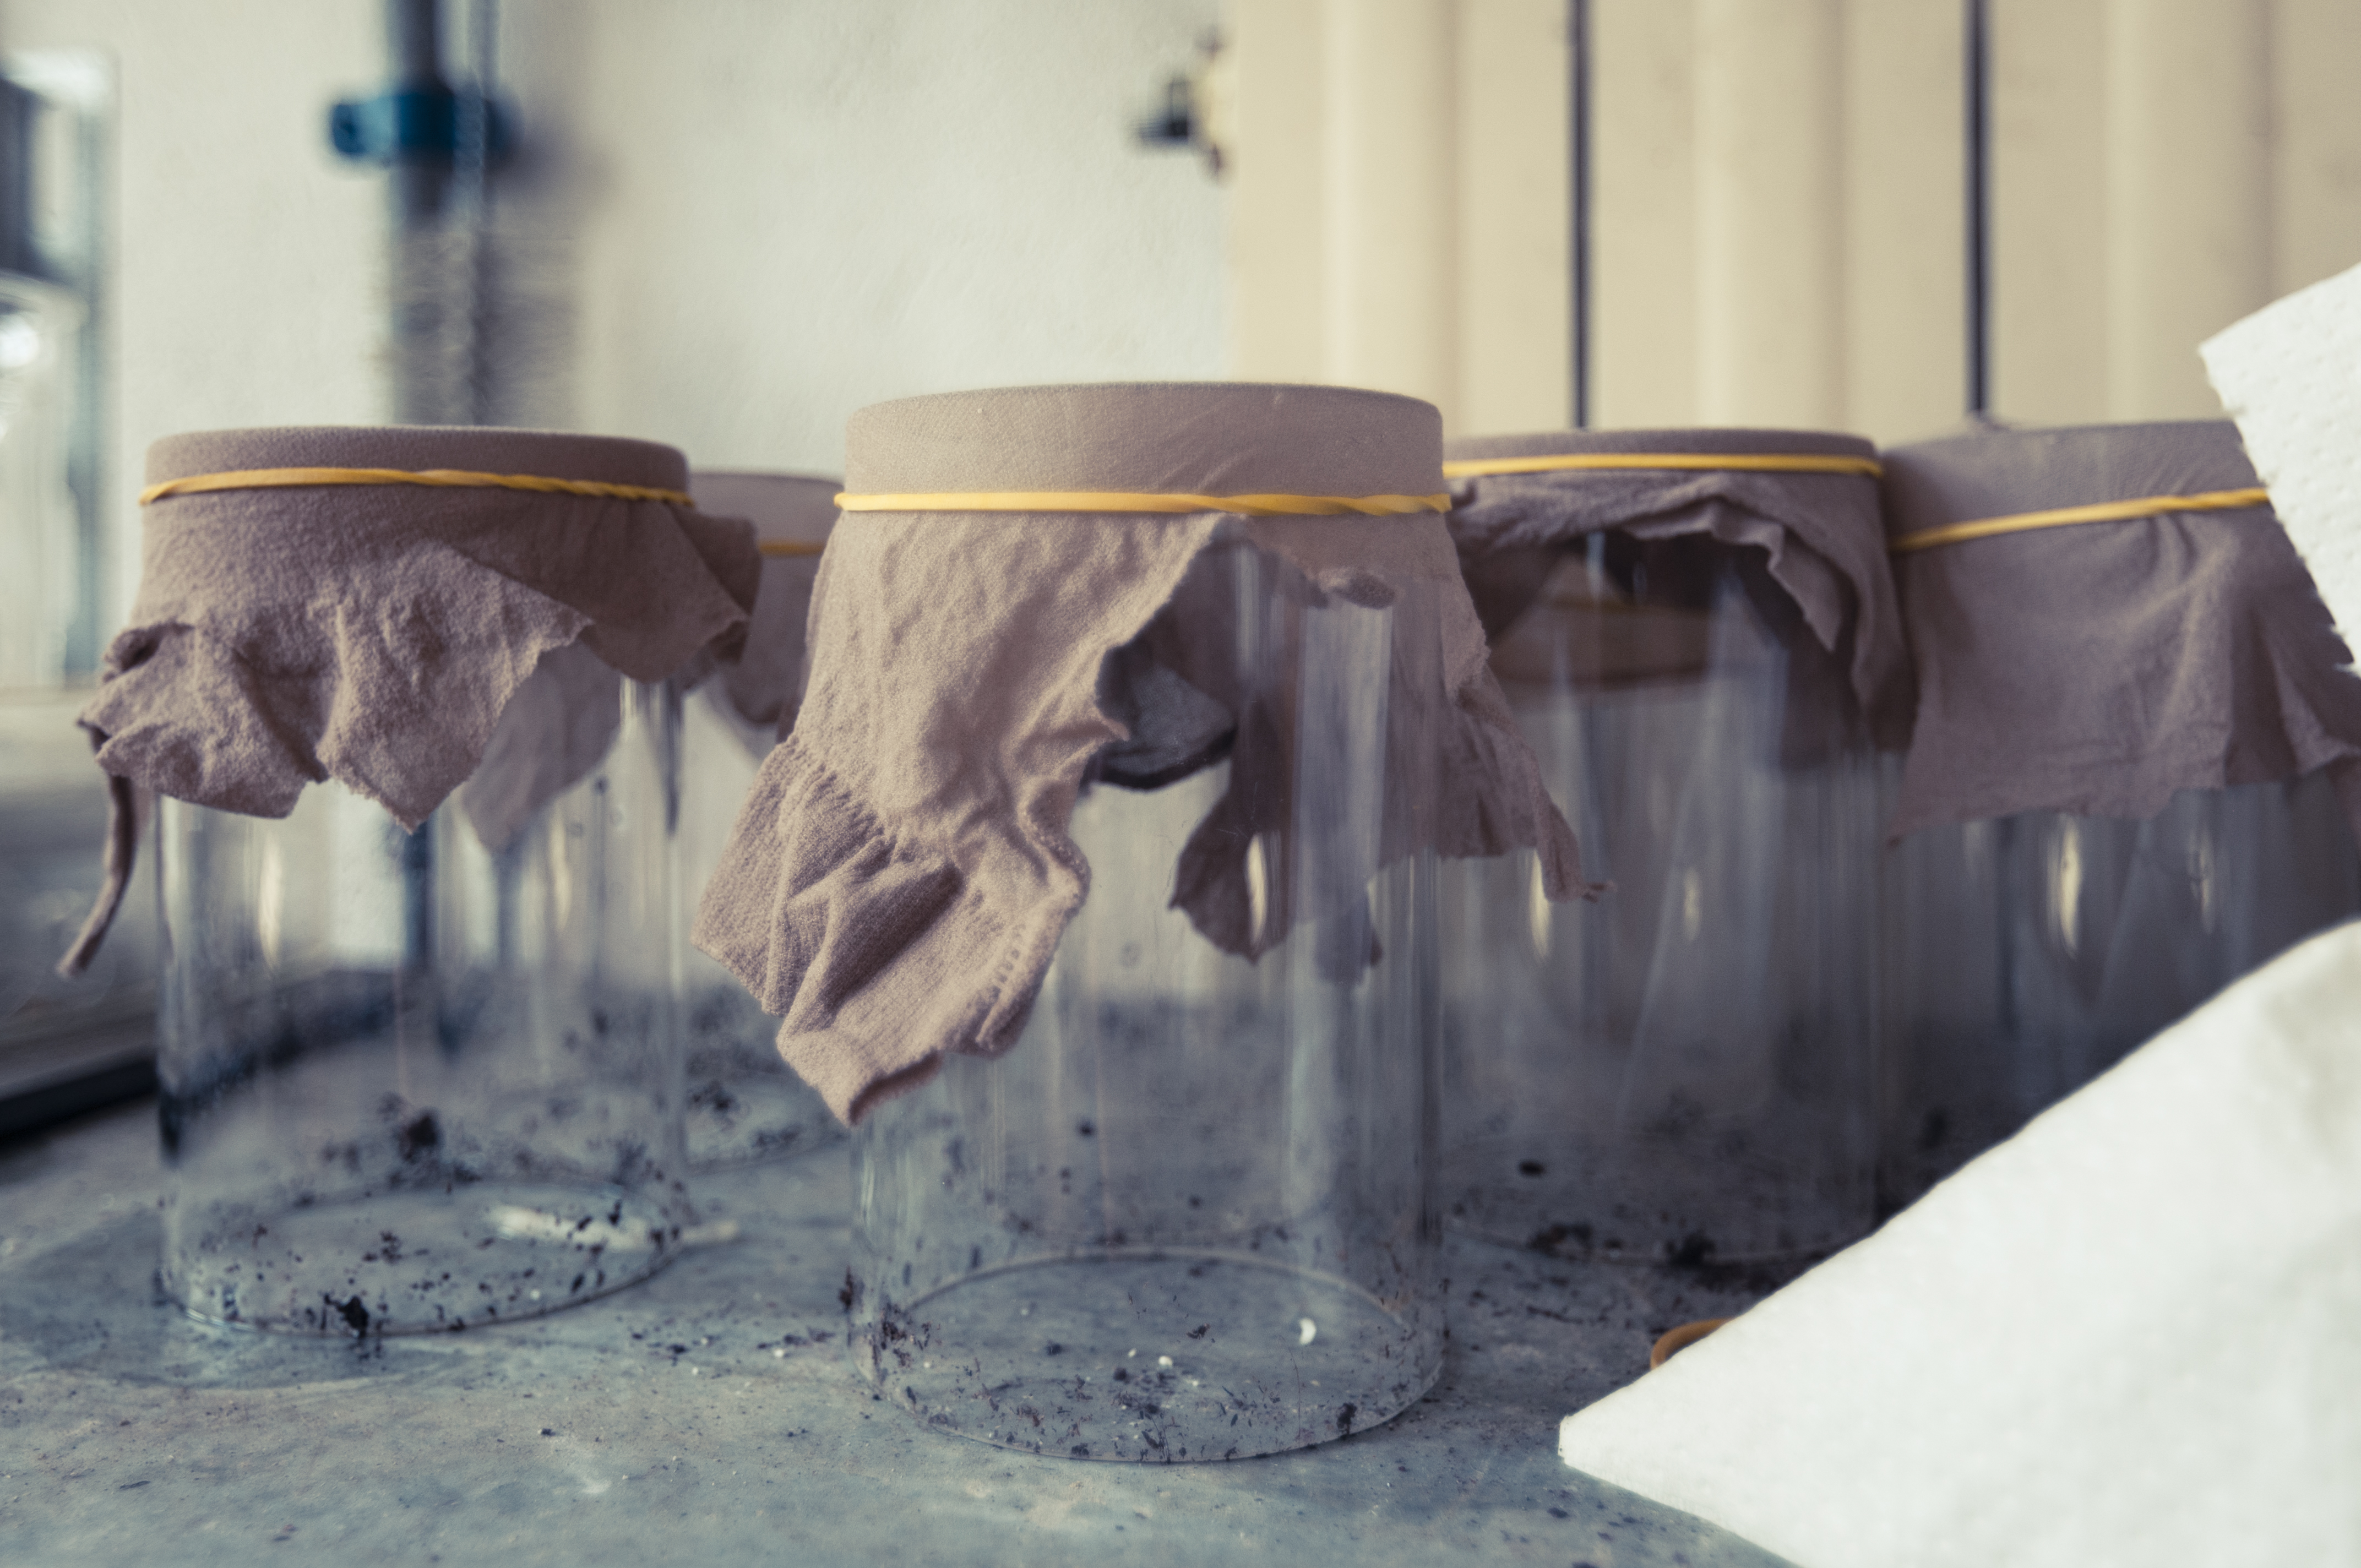
soil and seeds
Specialty: lab-equipment
Image credit: Uccio D'Agostino